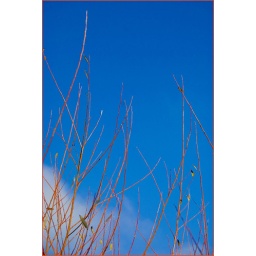
Red scramble in a blue sky